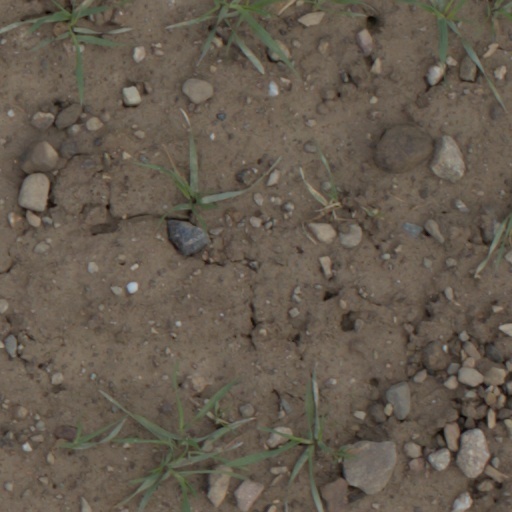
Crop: wheat